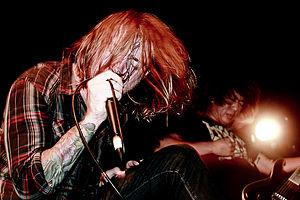
Haste the Day est un groupe de metal chrétien et metalcore américain, originaire de Carmel, dans l'Indiana. Formé en 2001, et signé chez Solid State Records, le groupe est baptisé du nom d'un lyrique dans l'hymne It Is Well with My Soul de Horatio Spafford. Le groupe publie un EP intitulé That They May Know You, en 2002, suivi par cinq albums studio : Burning Bridges, When Everything Falls, Pressure the Hinges, Dreamer, et Attack of the Wolf King. Le groupe se sépare en mars 2011, mais se reforme en 2014 et publie l'album Coward en 2015.